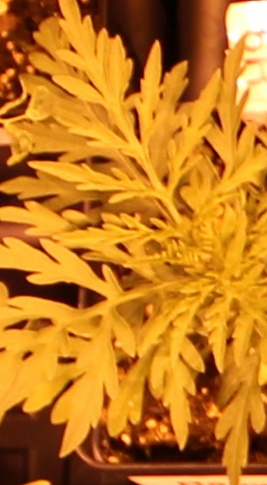
Label: Ragweed